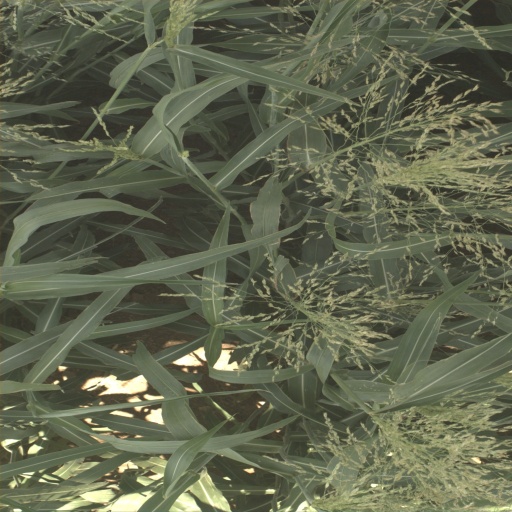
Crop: sorghum